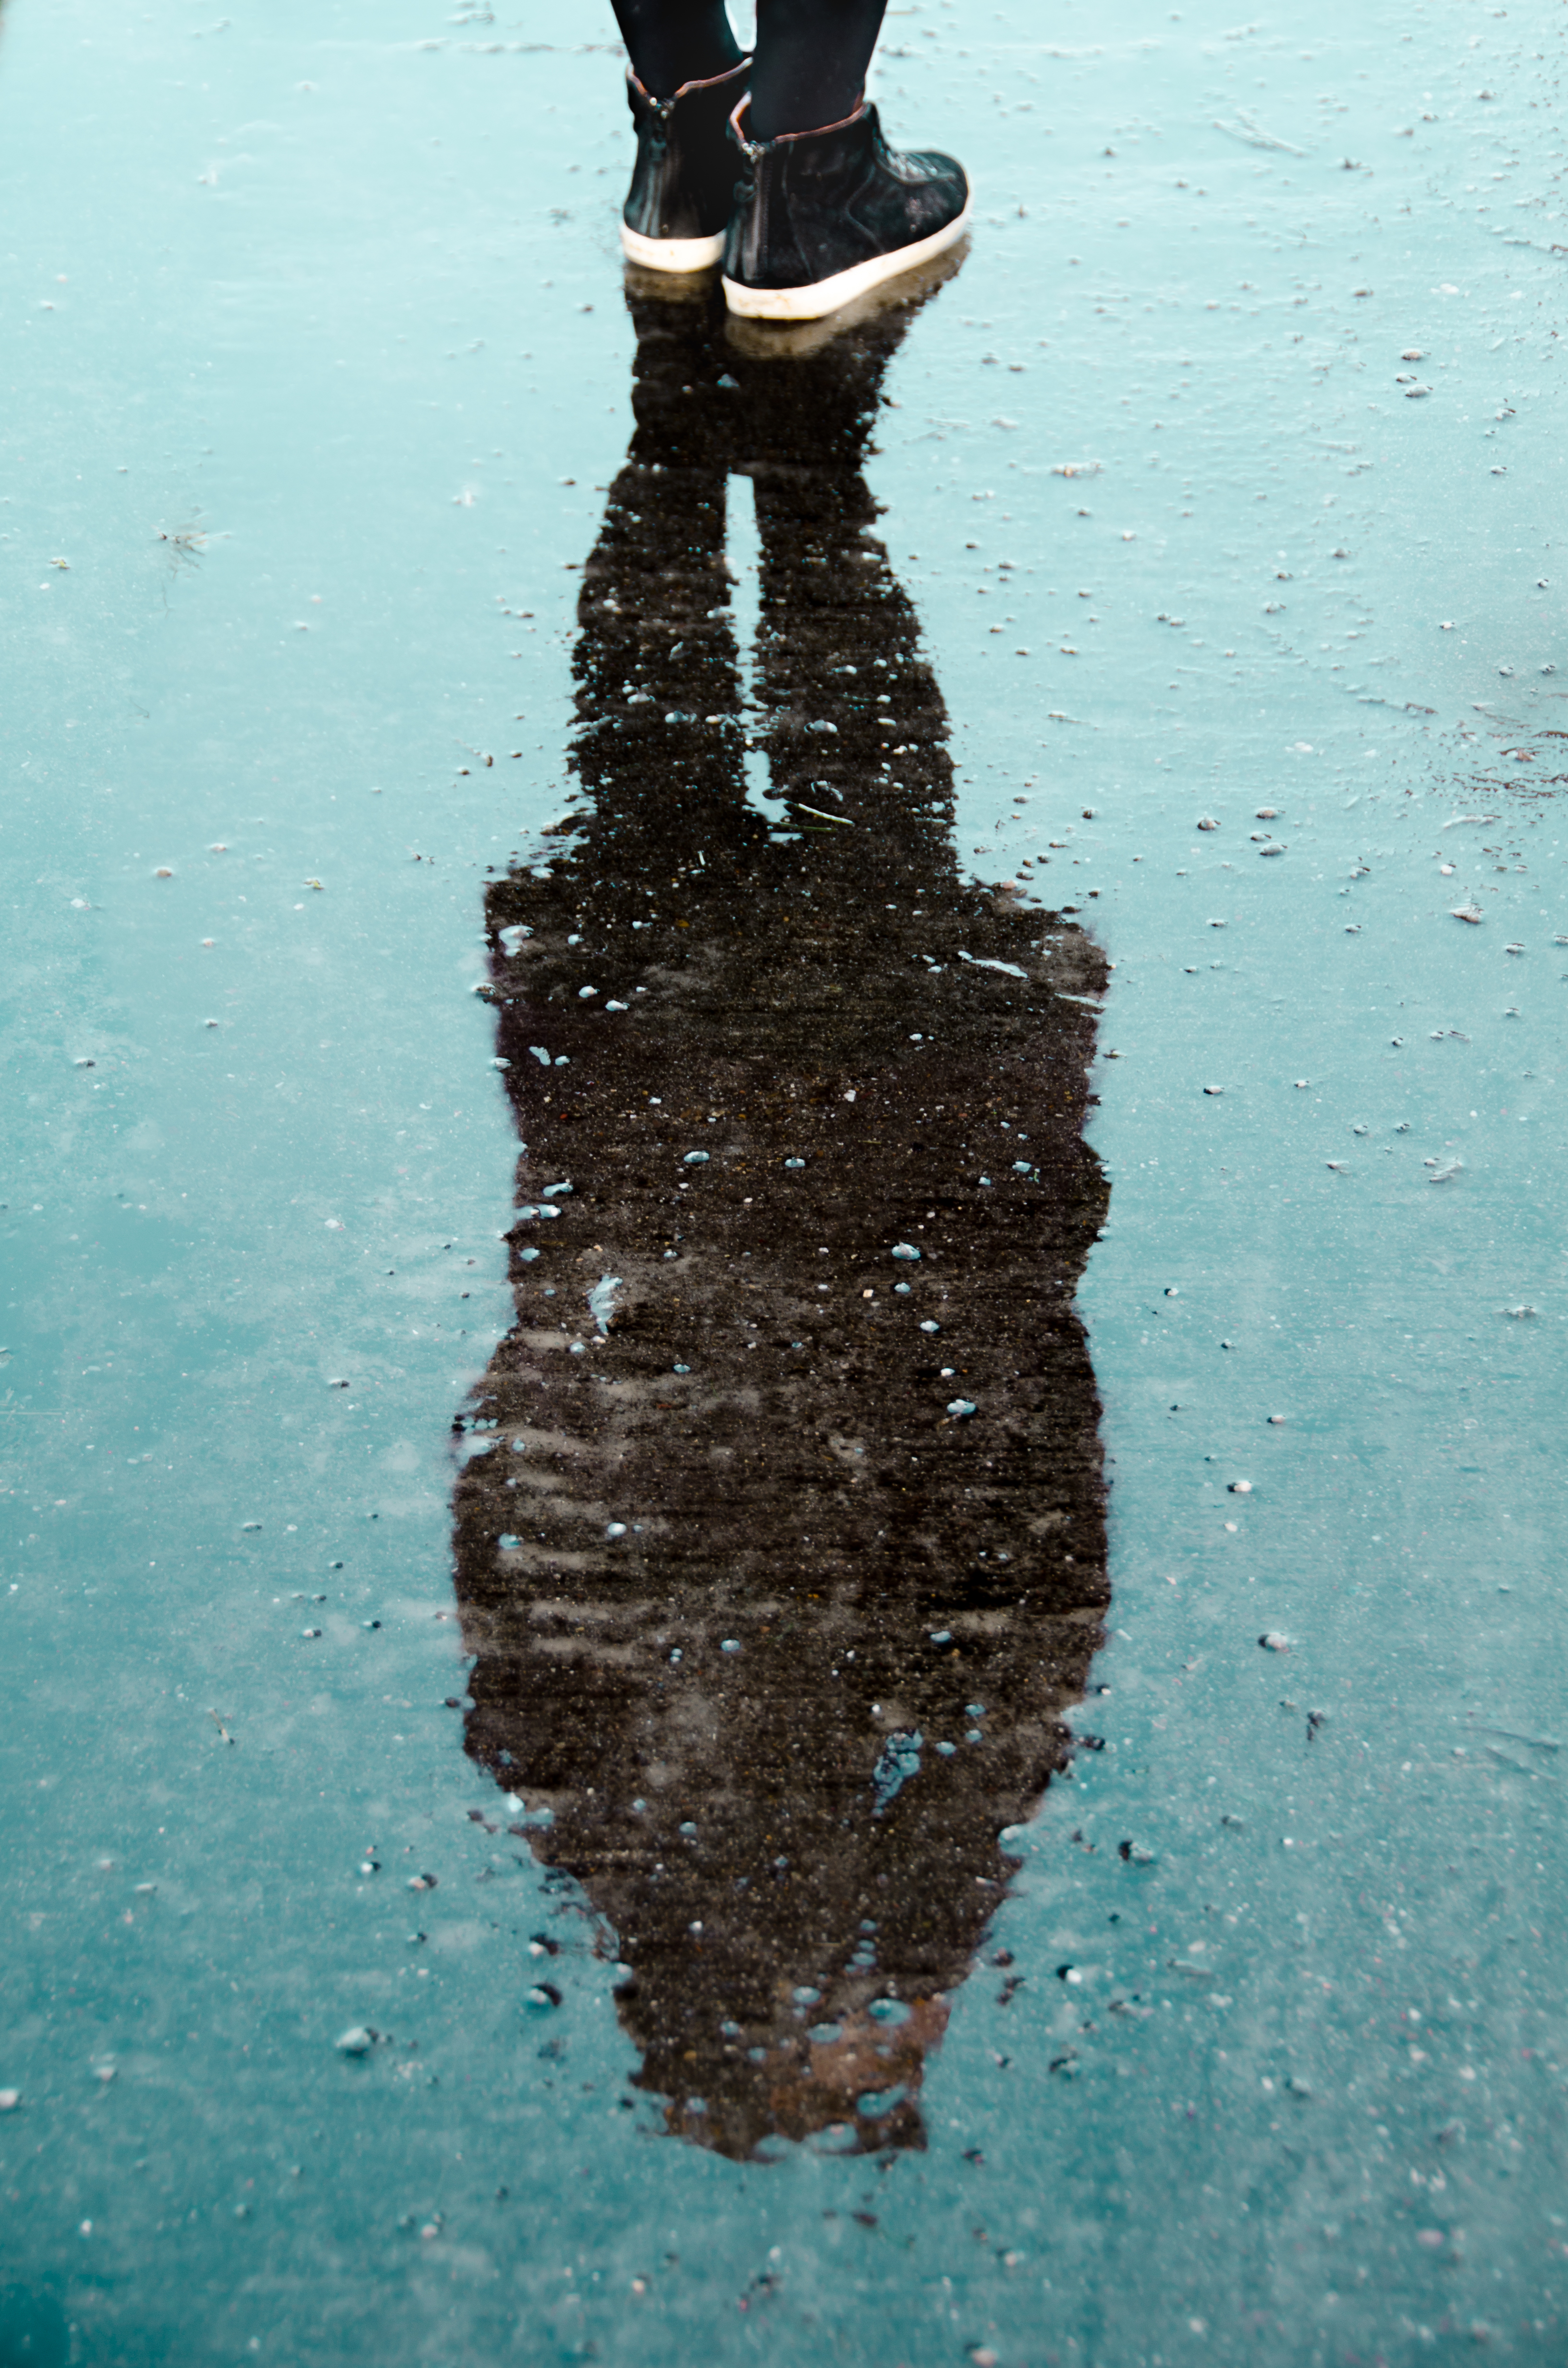
sea, water, person, snow, winter, rain, wet, reflection, blue, boots, footwear